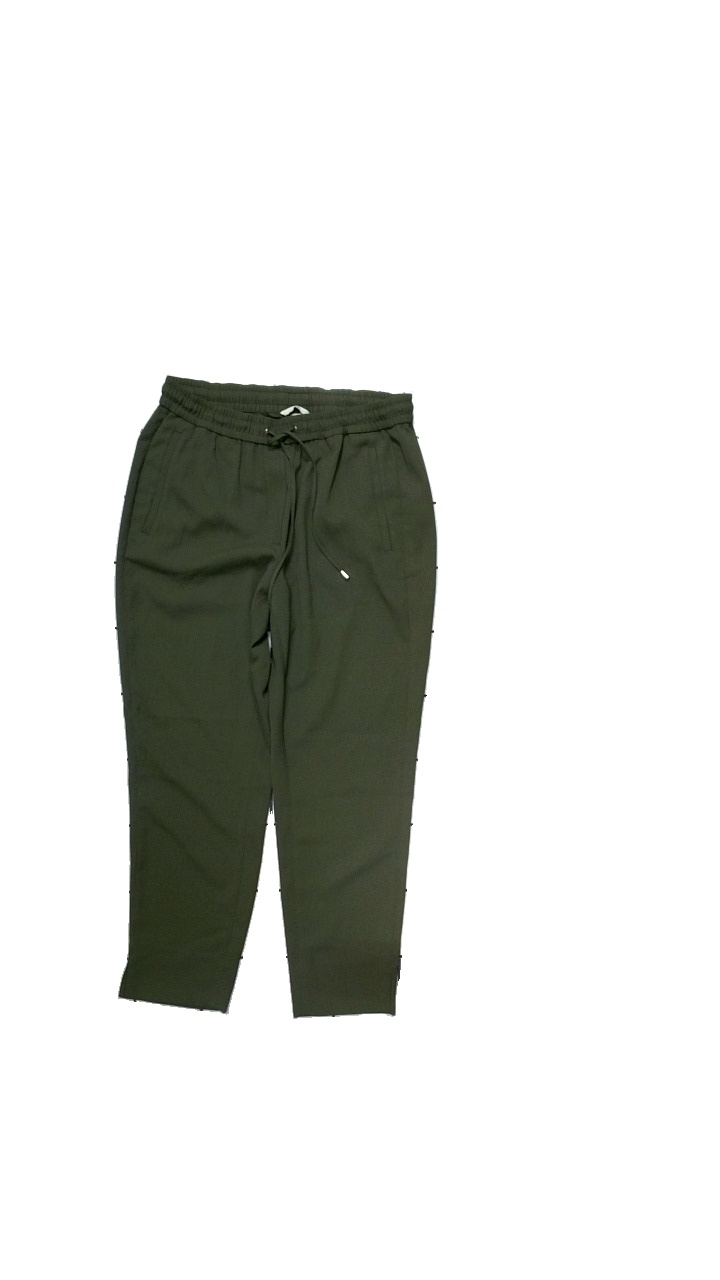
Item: Trousers (Ladies)
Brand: H&m
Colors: Green
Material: Shell 100% polyester. Lining 80% polyester, 20% cotton
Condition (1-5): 5
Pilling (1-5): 5
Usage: Reuse
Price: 50-100